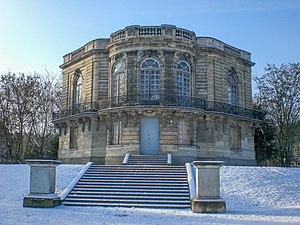
Sceaux, Parc de Le Nôtre, Pavillon de Hanovre, J.M.Chevotet, 1758-60